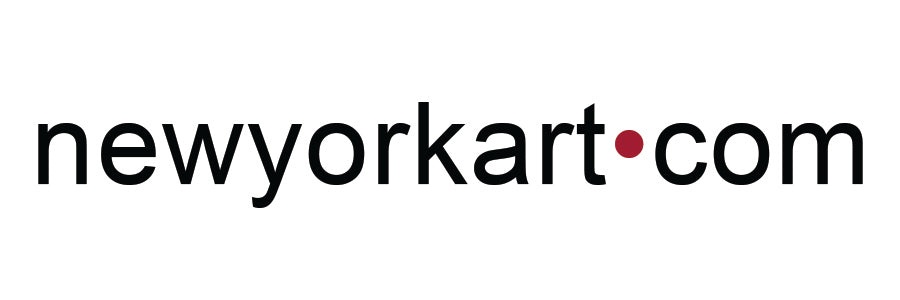
APPLICATION FEE $25 FOR NYAFAIR AND TO SHOW ON NEWYORKART.COM
$25 APPLICATION FEE | THIS IS AN APPLICATION FEE. WE PLACE ARTISTS IN FRONT OF NYA CURATORS THROUGH NYAFAIR — A NON-PROFIT ARTIST AND CURATOR PROJECT. SHOWING ON NEWYORKART.COM HAS LED TO MANY CONNECTIONS FOR ARTISTS WHO ARE NOW EXHIBITING AND SELLING WORK WITH DEALERS IN NEW YORK. NEWYORKART.COM IS CONNECTED TO OVER 5,000 GALLERIES THROUGH ITS IPHONE APP, AS WELL AS ALL MAJOR ART FAIRS IN NEW YORK CITY AND BROOKLYN. AFTER PAYING THE $25 APPLICATION FEE, YOU WILL RECEIVE: YOUR APPLICATION WILL AUTOMATICALLY BE SENT TO NEWYORKART.COM CURATORS FOR REVIEW AND POTENTIAL PLACEMENT ON THE WEBSITE NEWYORKART•COM. PLEASE NOTE: THIS IS A HIGHLY CURATED PLATFORM. PAYMENT OF THE FEE DOES NOT GUARANTEE WEBSITE OR ART FAIR PLACEMENT. IT IS STRONGLY RECOMMENDED THAT YOU SUBMIT YOUR BEST WORK TO THE EMAIL PROVIDED AFTER PAYMENT. BE SURE TO INCLUDE THE FOLLOWING IN YOUR APPLICATION: EMAIL • PHONE • CITY • INSTAGRAM • WEBSITE THANK YOU AND GOOD LUCK WITH YOUR SUBMISSION. NEWYORKART.COM 7 FRANKLIN PLACE, NEW YORK, NY 1-888-9-FINEART INFO@NEWYORKART.COM
Brand: NewYorkART.com
Category: Services > Entertainment & Recreation Services > Concerts & Entertainment Events